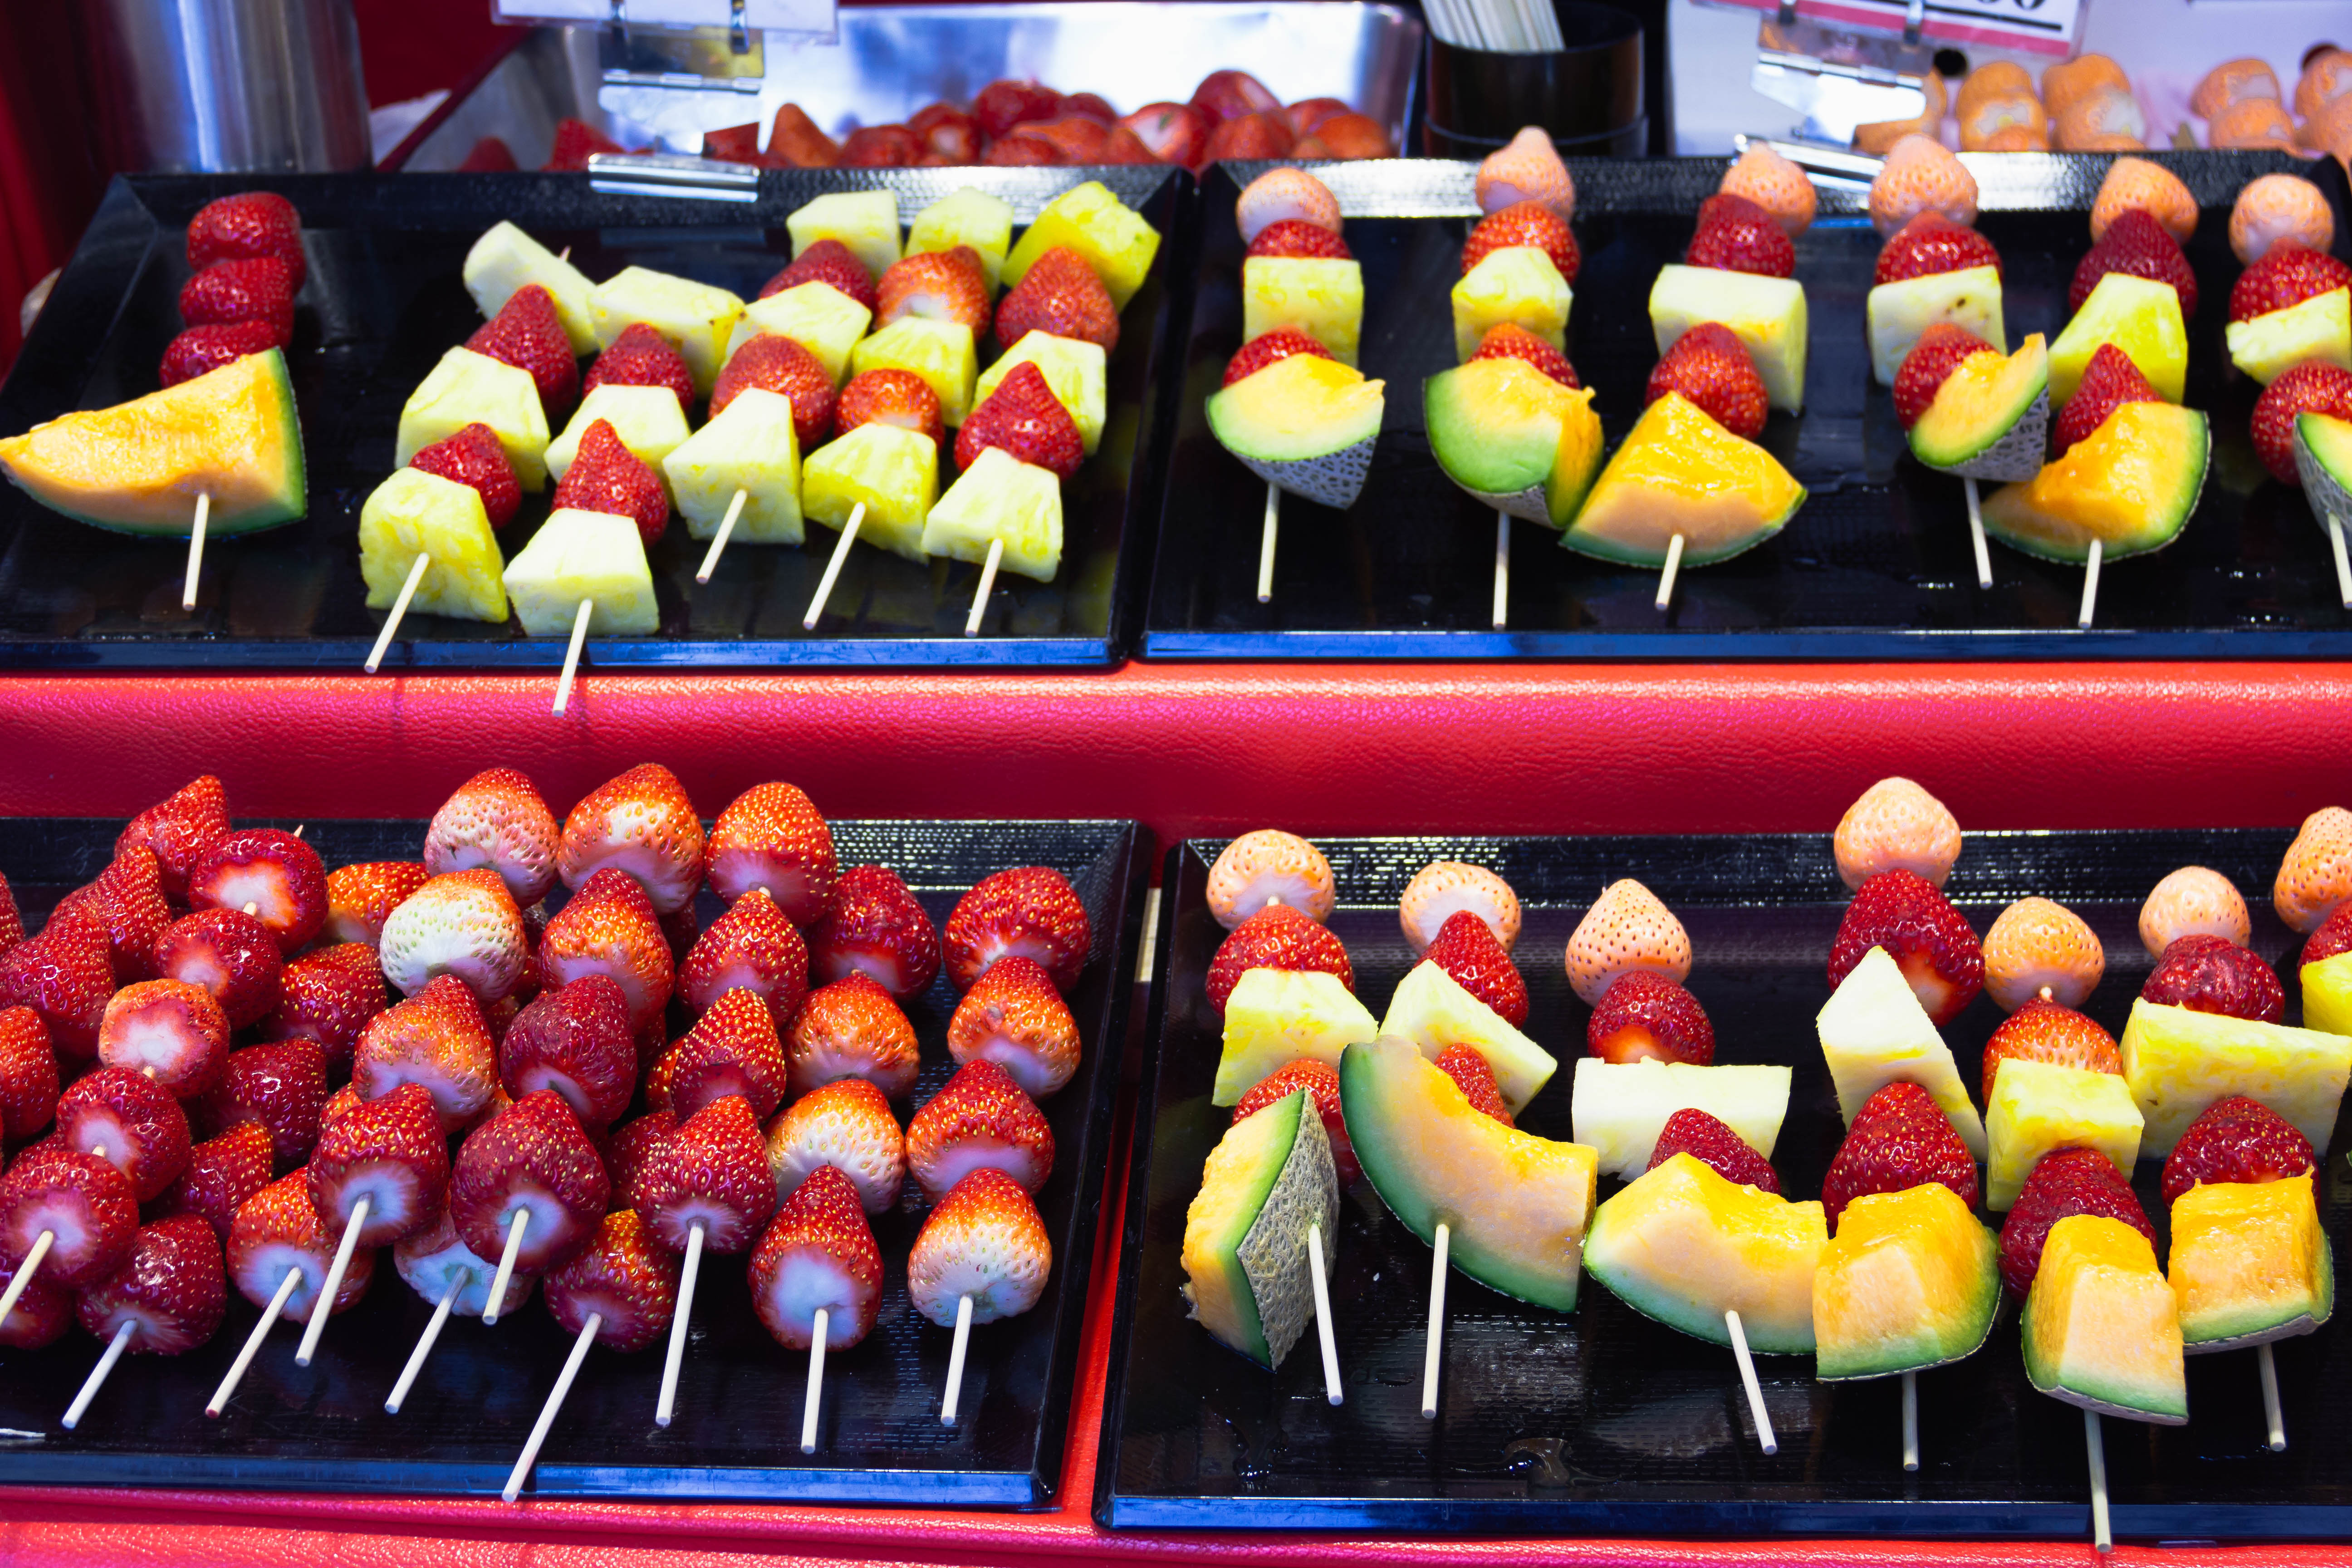
fruit, food, brochette, grilled food, skewer, appetizer, vegetable, finger food, cuisine, pincho, produce, kebab, canape